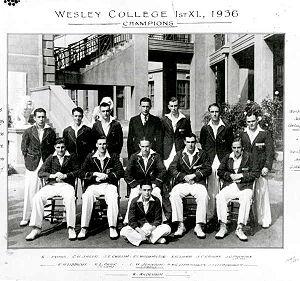
Ian William Geddes Johnson CBE, né le 8 décembre 1917 et mort le 9 octobre 1998, un joueur de cricket australien qui a joué 45 Test cricket en tant que lanceur slow off-break entre 1946 et 1956.